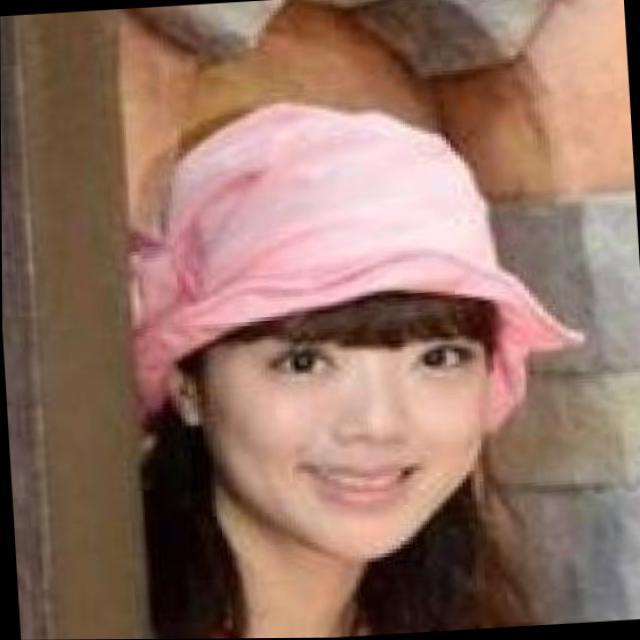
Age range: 21-44